Transparency and translucency

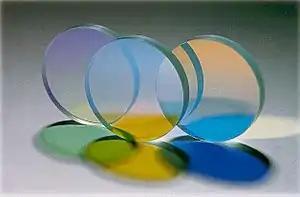
Dichroic filters are created using optically transparent materials.

In the field of optics, transparency (also called pellucidity or diaphaneity) is the physical property of allowing light to pass through the material without appreciable scattering of light. On a macroscopic scale (one in which the dimensions are much larger than the wavelengths of the photons in question), the photons can be said to follow Snell's law. Translucency (also called translucence or translucidity) is the physical property of allowing light to pass through the material (with or without scattering of light). It allows light to pass through but the light does not necessarily follow Snell's law on the macroscopic scale; the photons may be scattered at either of the two interfaces, or internally, where there is a change in the index of refraction. In other words, a translucent material is made up of components with different indices of refraction. A transparent material is made up of components with a uniform index of refraction. Transparent materials appear clear, with the overall appearance of one color, or any combination leading up to a brilliant spectrum of every color. The opposite property of translucency is opacity. Other categories of visual appearance, related to the perception of regular or diffuse reflection and transmission of light, have been organized under the concept of cesia in an order system with three variables, including transparency, translucency and opacity among the involved aspects.